Sebastiano Galeati

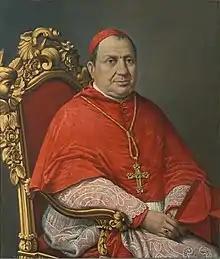
Portrait

Sebastiano Galeati (8 February 1822 – 25 January 1901) was an Italian prelate of the Catholic Church who served as Bishop of Macerata and Tolentino from 1881 to 1887 and Archbishop of Ravenna from 1887 until his death. He was made a cardinal in 1890.